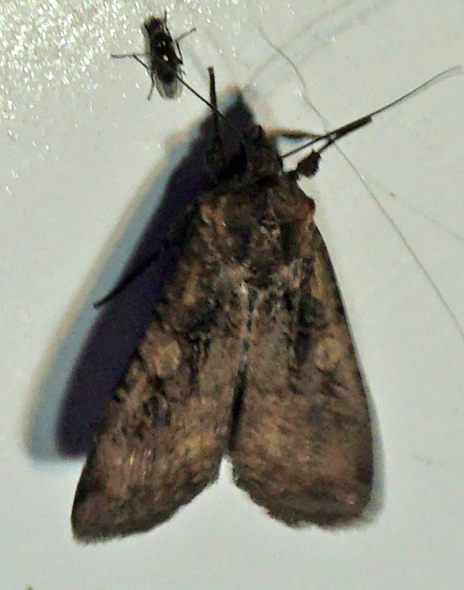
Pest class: cutworms